Ford Indy V8 engine

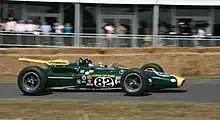
1965 Indianapolis 500-winning Lotus 38 with Ford DOHC V8

To gain power for 1964, double overhead camshafts (DOHC) were installed in the Lotus 34, in reverse manner, with the exhausts in the V, and intake trumpets at the sides. This four-cam DOHC Ford V8 with Hilborn fuel injection produced 425 bhp (317 kW), through a ZF 2DS20 gearbox. Clark qualified on pole for the 1964 Indianapolis 500, but when the Dunlop tyres caused Clark to crash, Gurney was retired. The team switched to Firestone rubber.